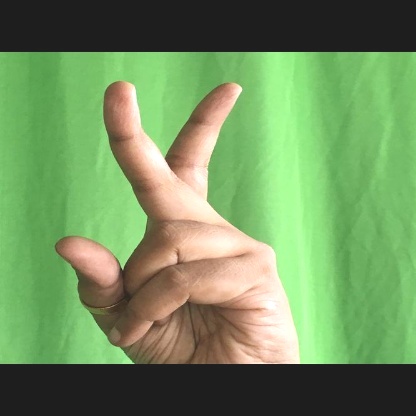
Mudra: Katrimukha